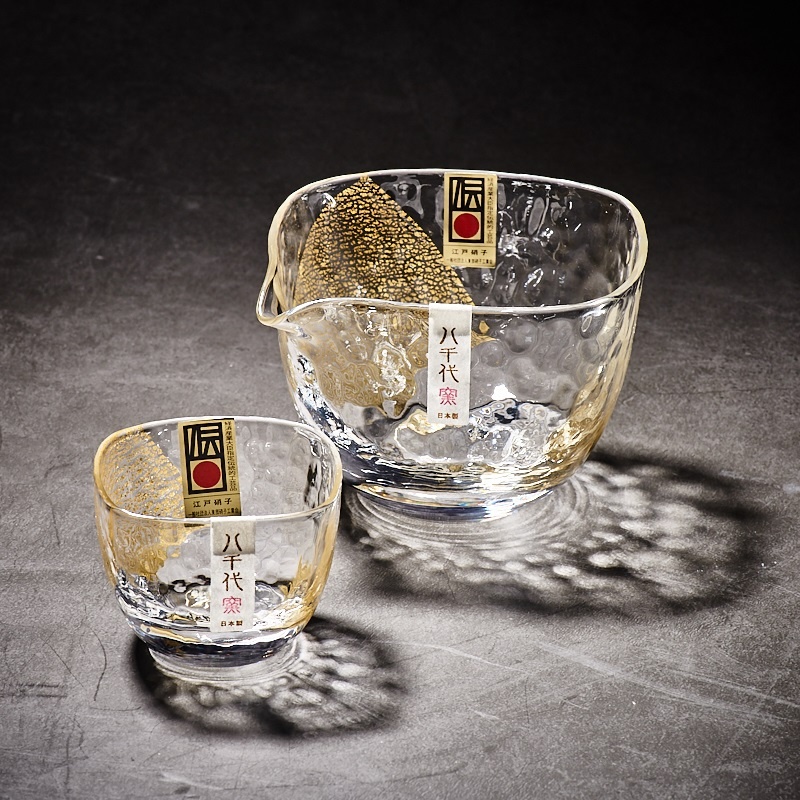
YACHIYOGAMA Carafe - Sake Bottle Only
*Sake Bottle ONLY* *Cups sold separately * Dimensions (Diameter x Height): Blue: 3.8cm x 17.5cm / 300ml Gold: 9.2cm x 6.8cm / 265ml Made in Japan Not recommended for Microwave and Dishwasher uses Hand wash with cold water only. Disclaimer: Due to the nature of the manufacturing process of glass cups, the surface of the product may be uneven. There may be small bubbles, dents, scratches, marks, glass clogging, lettering, etc.
Brand: TOYO-SASAKI
Category: Home & Garden > Kitchen & Dining > Barware > Decanters